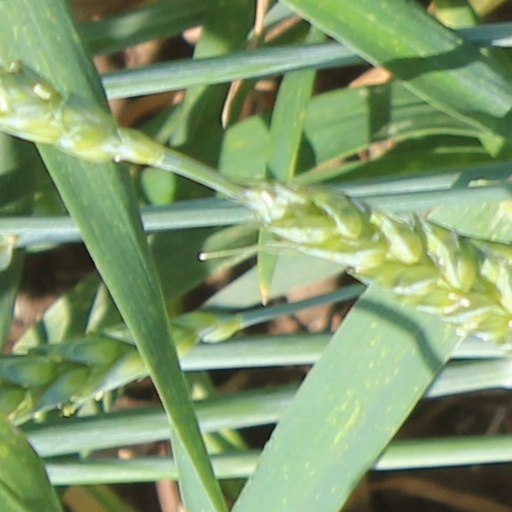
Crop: wheat